Dinosaur Provincial Park

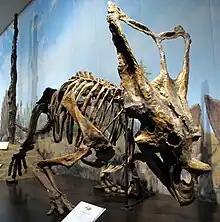
"Chasmosaurus belli", which was found in the Park, on display at the Royal Tyrrell Museum of Palaeontology

Dinosaur Provincial Park preserves an extraordinarily diverse group of freshwater vertebrates. Fish include sharks, rays (such as the durophage "Myledaphus"), paddlefish, bowfins, gars, and teleosts. Amphibians include frogs, salamanders, and the extinct albanerpetontids. Reptiles include lizards (such as the large monitor "Palaeosaniwa"), a wide range of turtles, crocodilians, and the fish-eating "Champsosaurus". Mammal fossils from the park are relatively rare and consist of isolated teeth, fragmentary jaws with teeth, and tooth fragments from mouse-sized and shrew-sized animals. They include representatives of placental, marsupial, and multituberculate mammals.